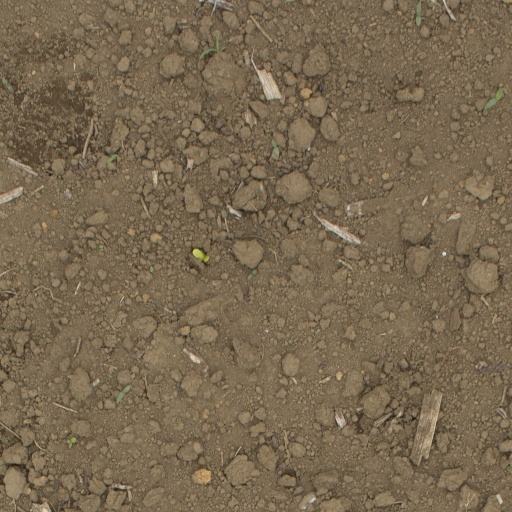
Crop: Jerusalem artichoke